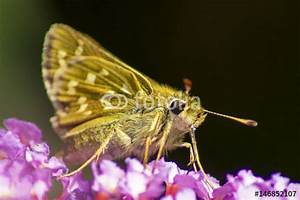
Label: farfalla